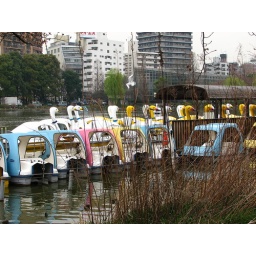
These swan boats are available for hire if you want to paddle around the lake.